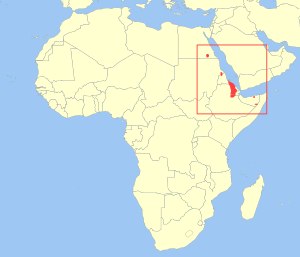
Afrikansk vildæsel
Udbredelse
Det afrikanske vildæsel er en art i hestefamilien og stamformen til tamæslet. Det forekommer hovedsageligt i Somalia og Etiopien i det nordøstlige Afrika, hvor det lever i meget uvejsomme bjergområder.